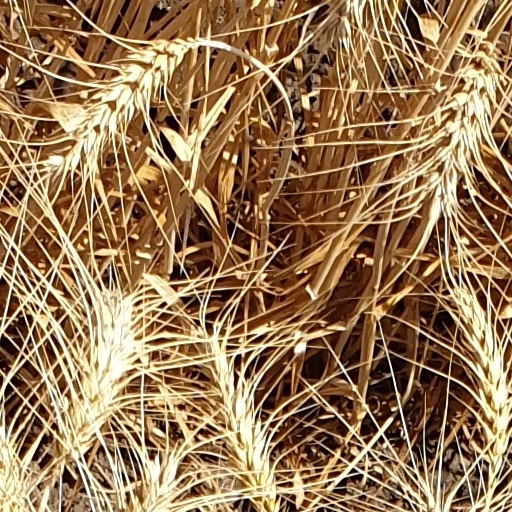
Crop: wheat